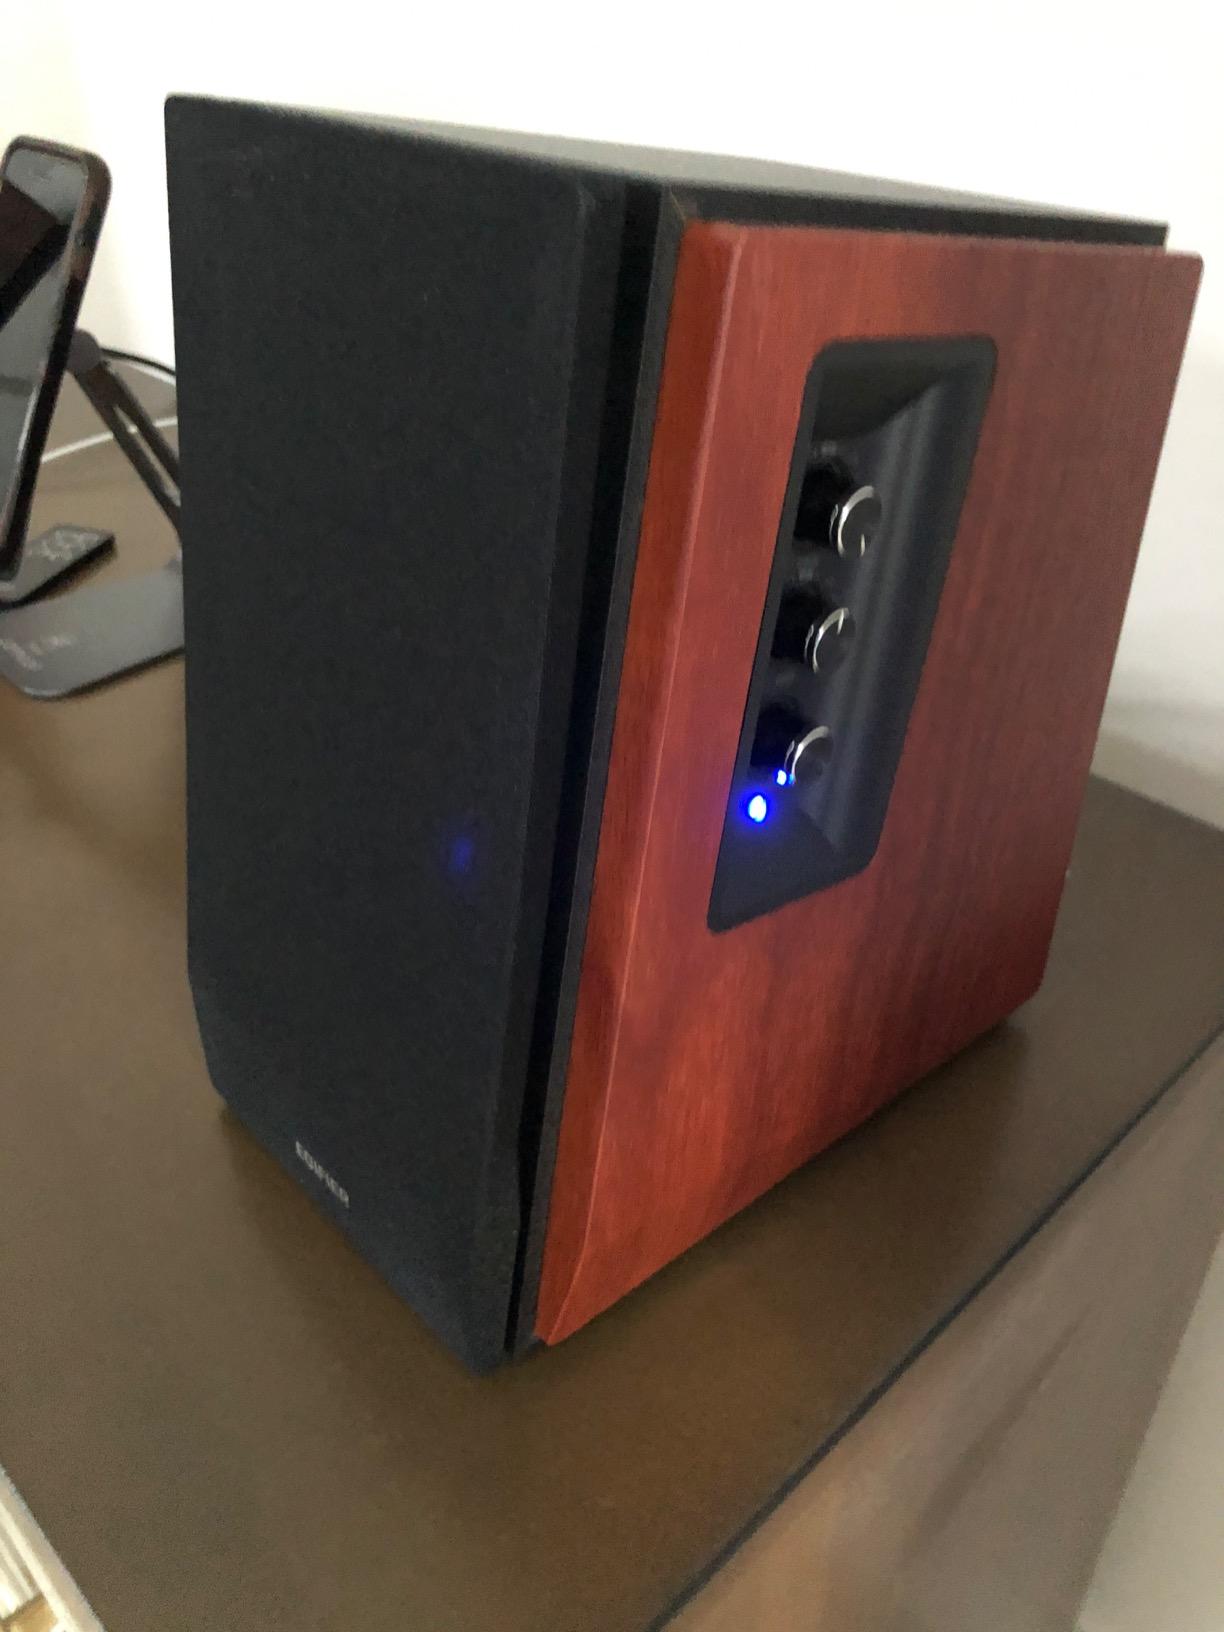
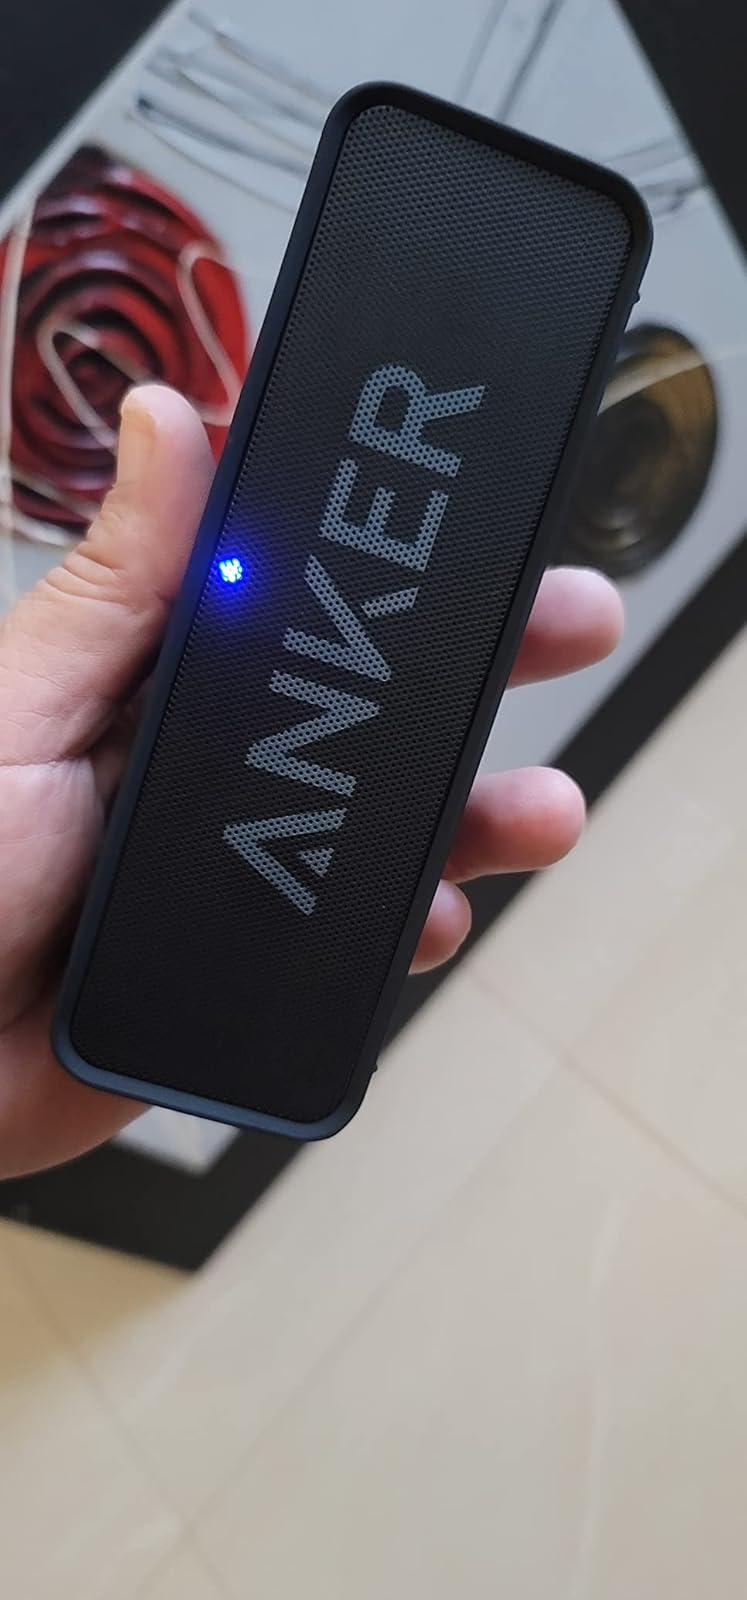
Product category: speaker
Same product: no